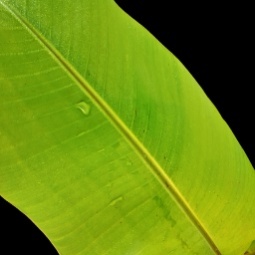
Label: Zinc